Charles Kegan Paul

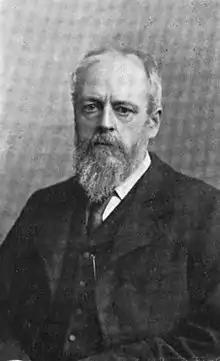
Photographed in later life

Charles Kegan Paul (8 March 1828 – 19 July 1902), usually known as Kegan Paul, was an English author, publisher and former Anglican cleric. He began his adult life as a priest of the Church of England and held various ministry positions for more than 20 years. His religious orientation moved from the orthodoxy of the Church of England to first Agnosticism, then Positivism and finally Roman Catholicism.